Pelmo Park-Humberlea

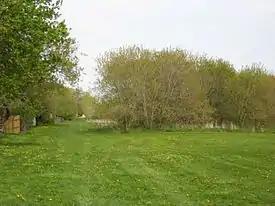
Pine Point Park is a municipal park situated in the neighbourhood.

Several municipal parks are located in Pelmo Park – Humberlea including Crawford-Jones Memorial Park, Pelmo Park, Pine Point Park, Strathburn Park, and Wallace C. Swanek Park. A number of these parks are situated next to the Humber Valley, which forms a part of the larger Toronto ravine system. Municipal parks are managed by the Toronto Parks, Forestry and Recreation Division. In addition to municipal parks, the division also manages a community centre in the neighbourhood, Pelmo Park Community Centre.